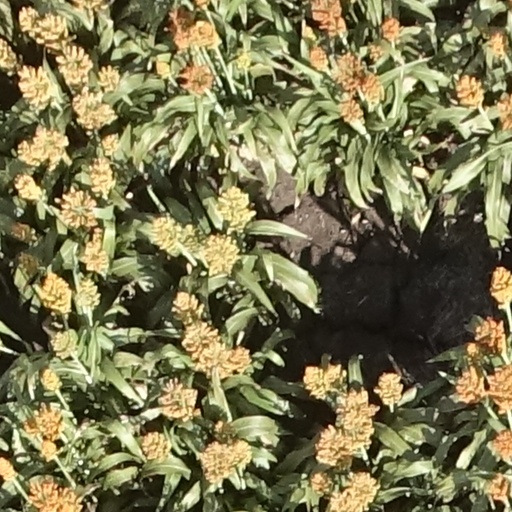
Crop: sorghum